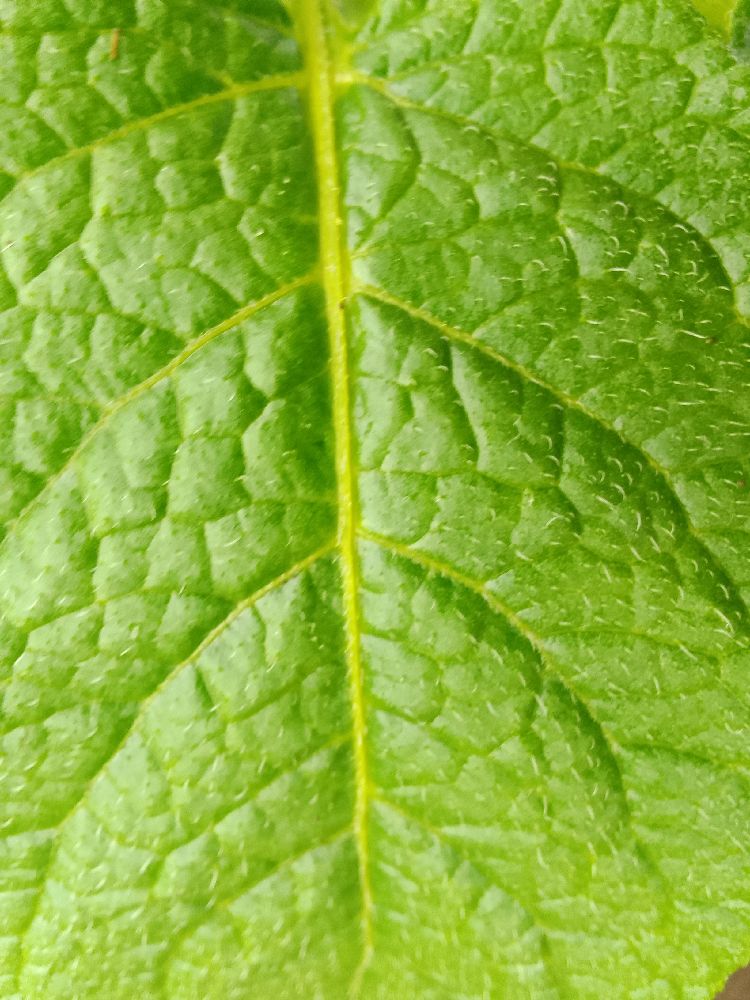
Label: Healthy